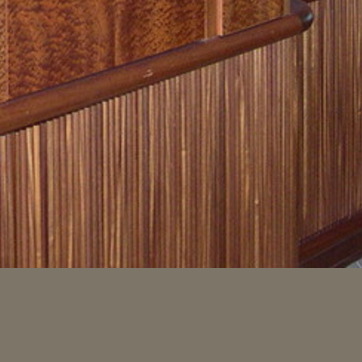
Material: wood